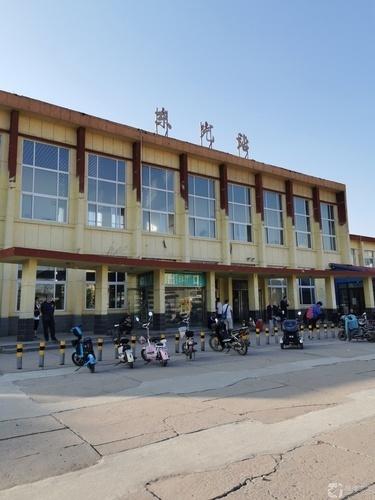
地标名称：东光站
所在城市：沧州市·东光县